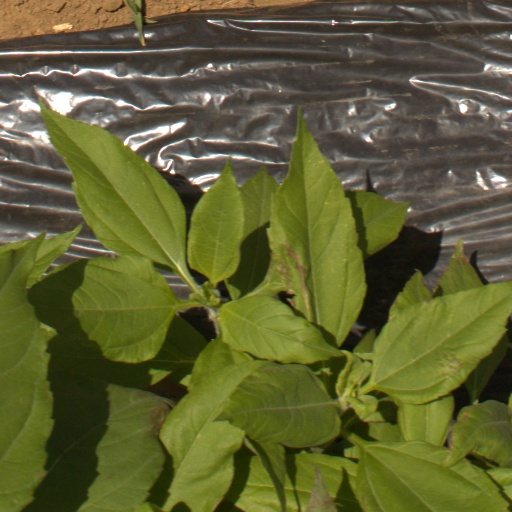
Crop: Jerusalem artichoke